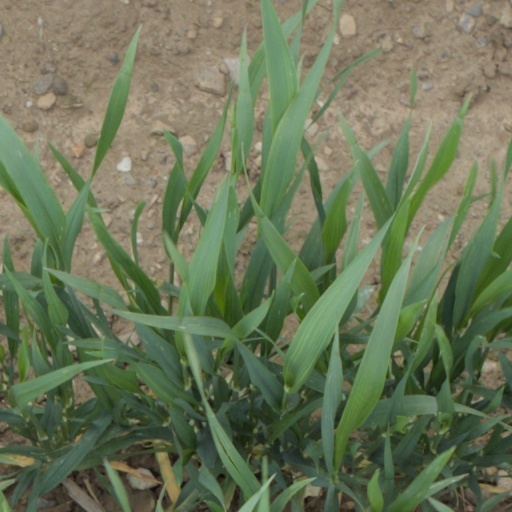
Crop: wheat